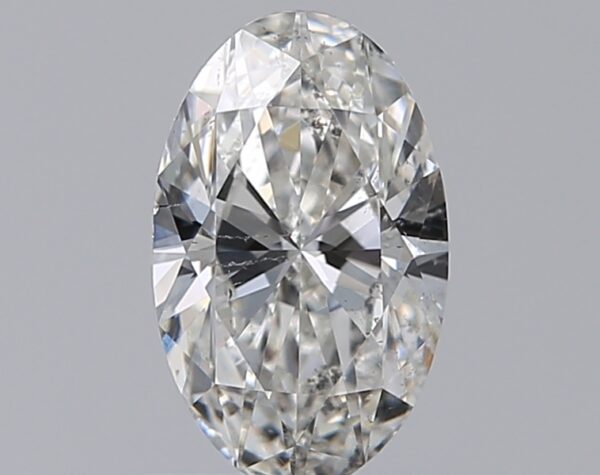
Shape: oval
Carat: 0.75
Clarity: SI1
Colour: G
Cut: EX
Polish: EX
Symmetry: EX
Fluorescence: N
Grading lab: GIA
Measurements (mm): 7.82 x 4.84 x 2.99